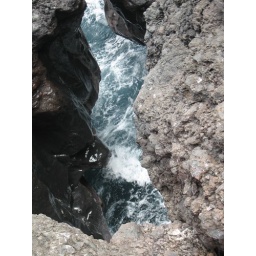
by the black sand beach on the road to Hana.